Warmley railway station

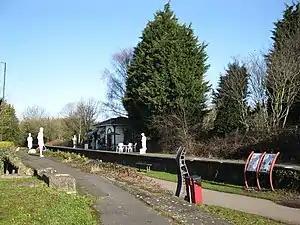
Warmley railway station in 2010

Warmley was a small railway station just south of Mangotsfield on the Midland Railway Mangotsfield and Bath Branch Line. The station was sited just north of a level crossing on the A420 road through the village. It had wooden buildings: the shelter on the down platform (towards Bath) survives and is used on occasion as a refreshment stop on the Bristol & Bath Railway Path, which follows the route of the railway.